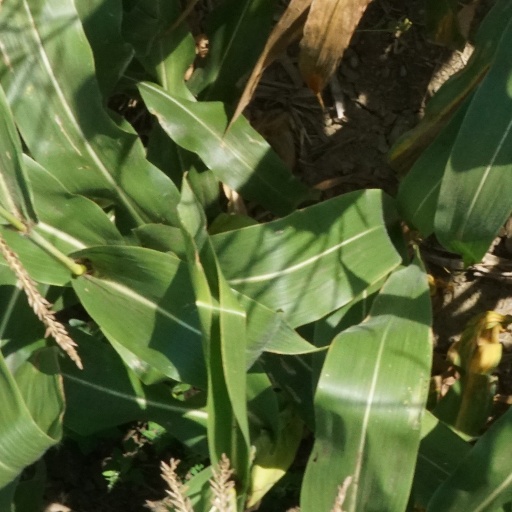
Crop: maize; corn